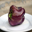
Label: sweet_pepper